Neufchâteau, Vosges

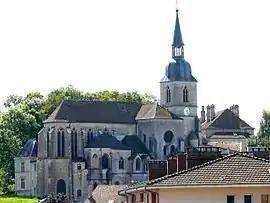
The Church of St. Nicolas

Neufchâteau is a commune in the Vosges department in Grand Est in northeastern France. On 1 January 2025, the former commune of Rollainville was merged into Neufchâteau.